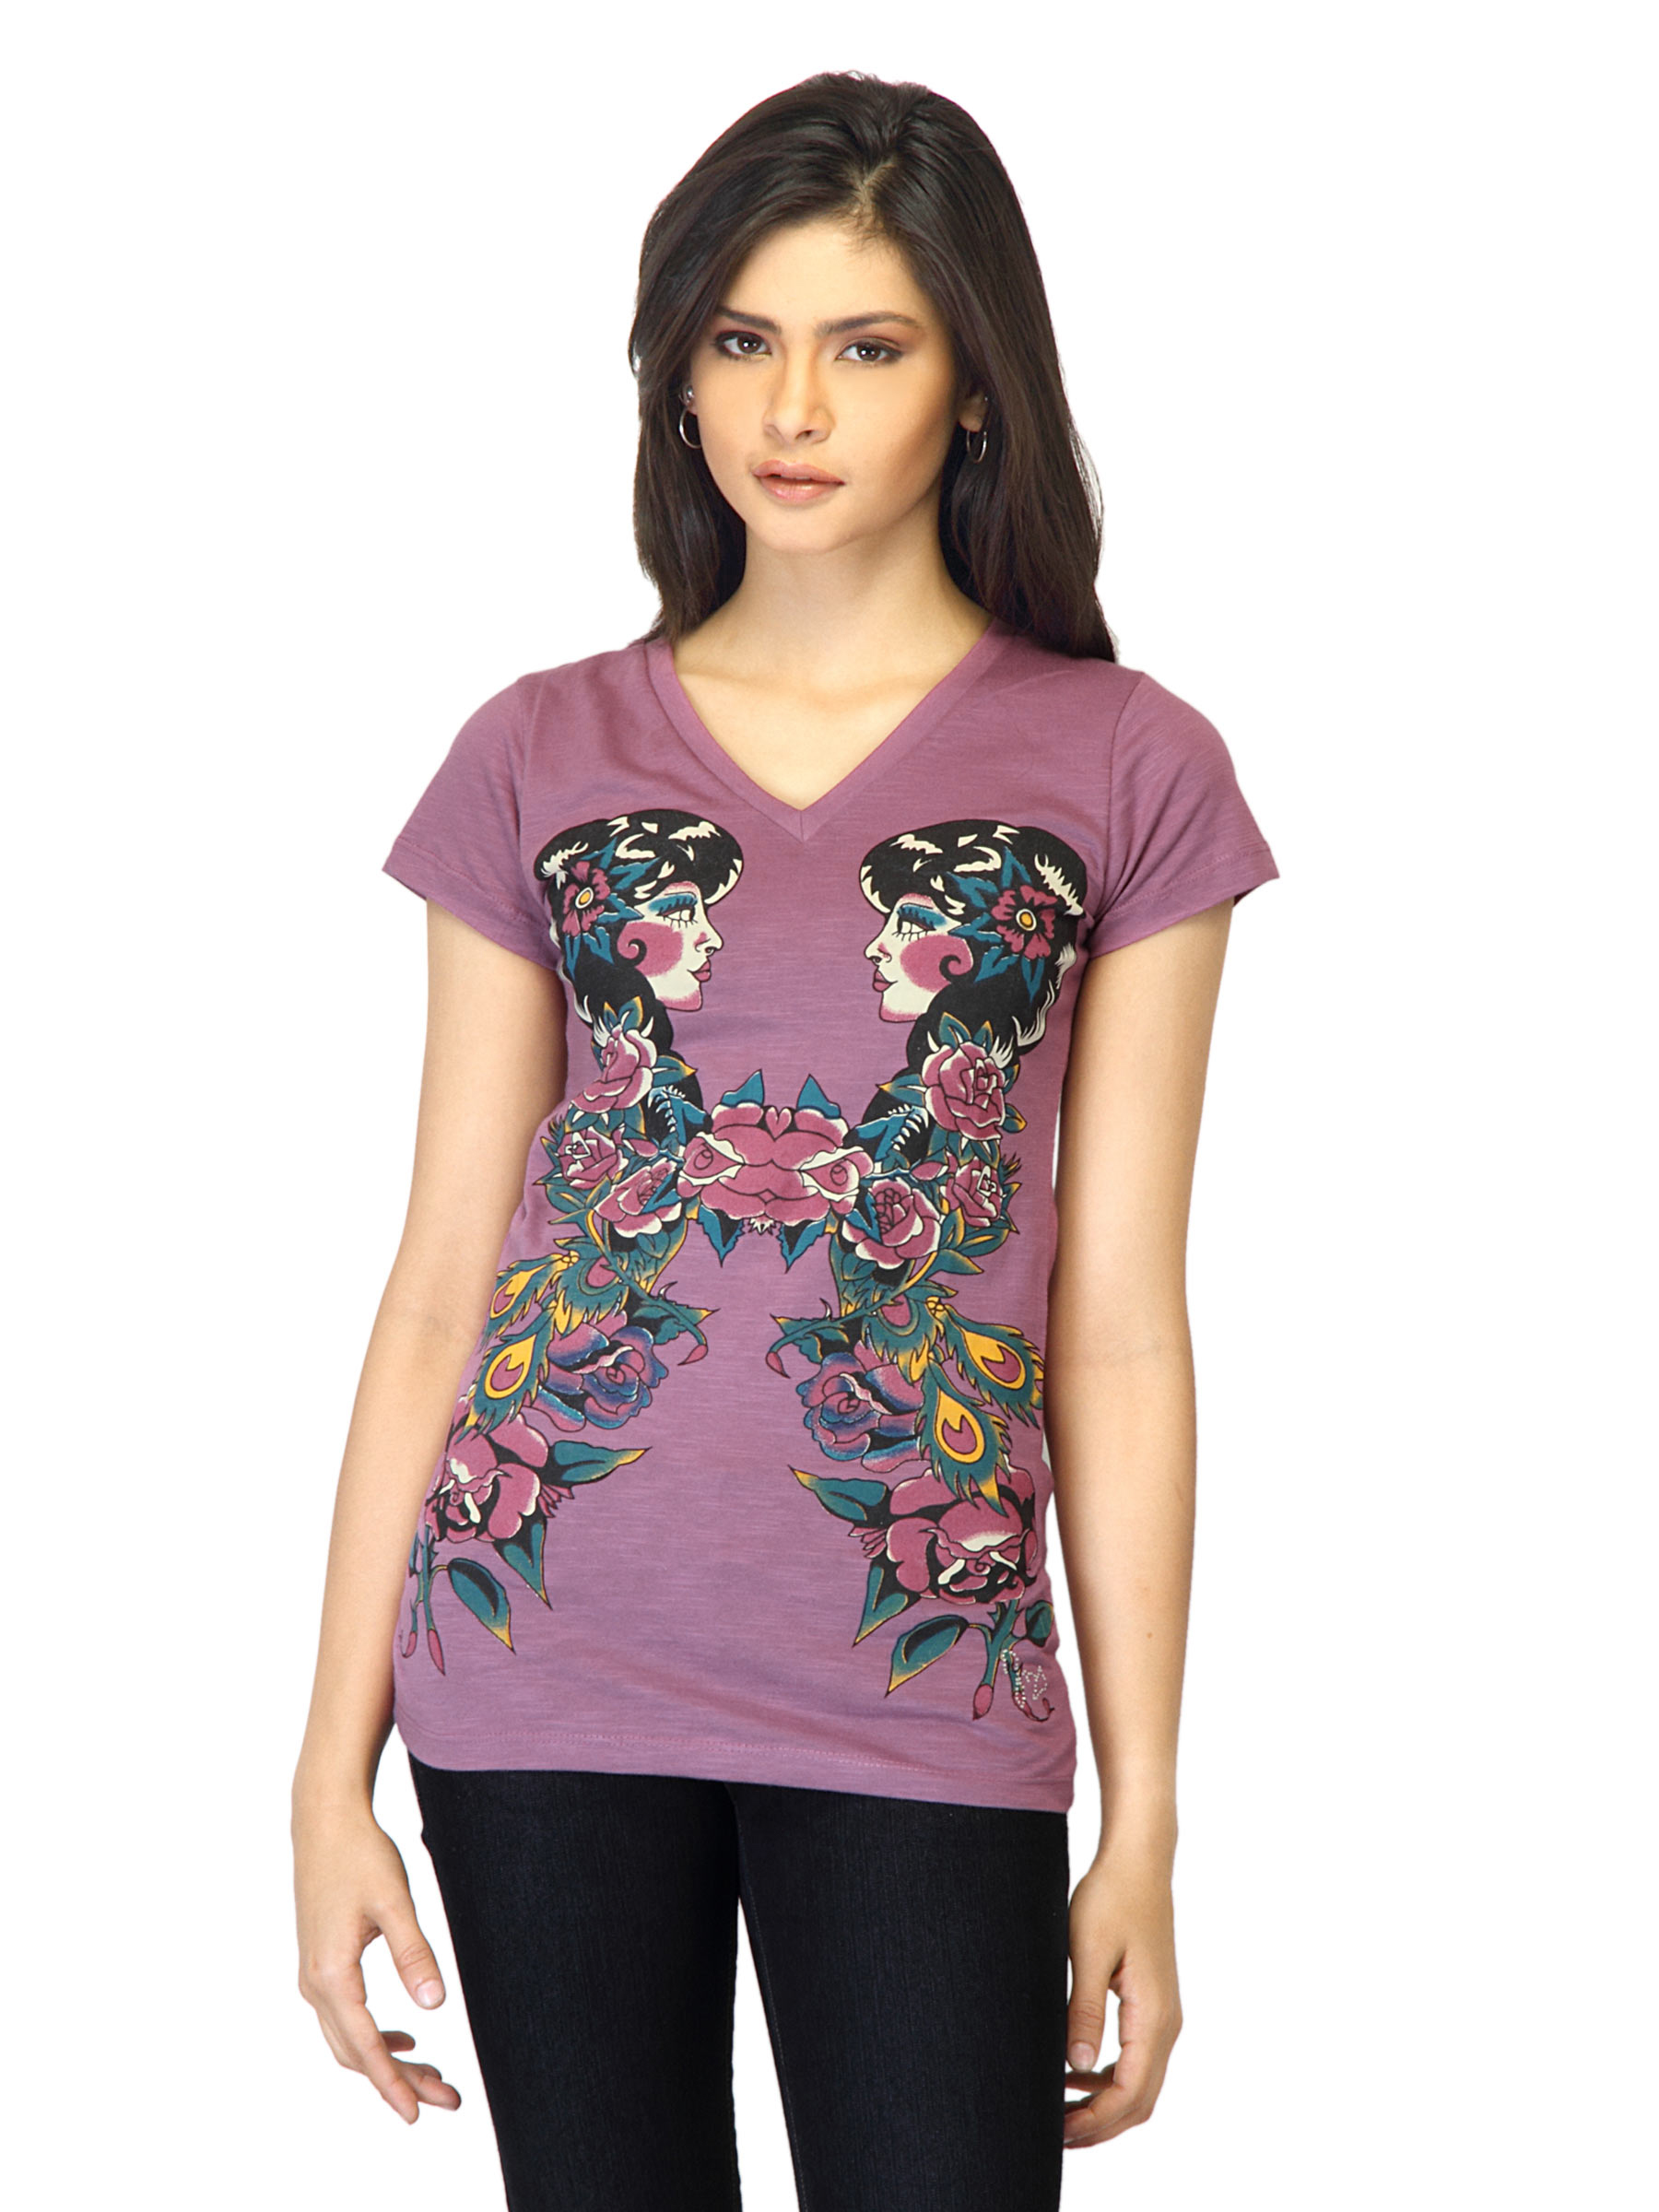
Jealous 21 Women Printed Mauve Top
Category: Apparel / Topwear / Tops
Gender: Women
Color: Purple
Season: Summer 2012
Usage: Casual